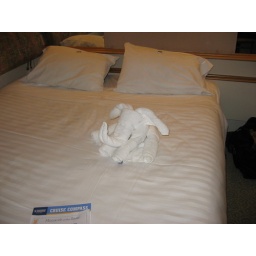
2008 cruise - the decorative towel elephant made by our stateroom attendant.